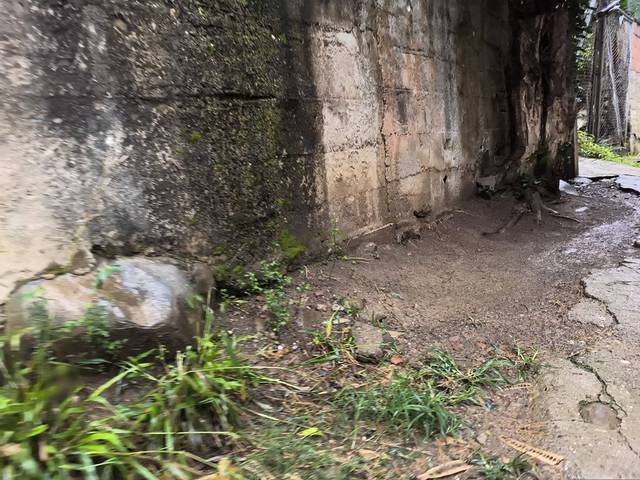
Region: Colombia
Coordinates: 3.474, -76.556